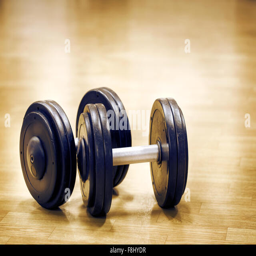
dumbbells on the floor in hall